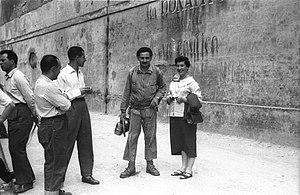
Félix Ruiz de Arcaute, né à Anvers le 8 novembre 1927 et mort à Arette le 24 juillet 1971, est un spéléologue belge d'origine basque espagnole.